Jessica Lee Rose

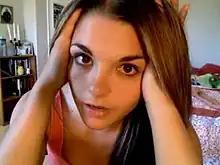

The "lonelygirl15" video blogs, which first appeared in mid-2006, featured Rose as a 16-year-old girl named Bree posting under the alias lonelygirl15. The videos, which seemed genuine and presented lonelygirl15 as an actual person, initially dealt with typical teenage angst issues but soon after introduced a bizarre narrative surrounding secret occult practices within her family. The series was an immediate hit and became the most subscribed channel on YouTube but suspicions arose as to whether the videos were genuine or some sort of a promotional gimmick.